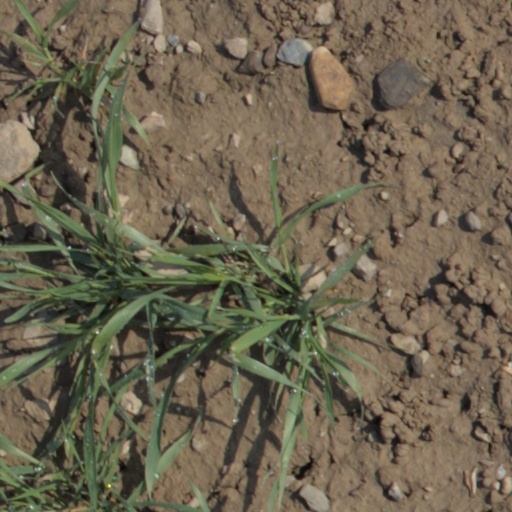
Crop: wheat